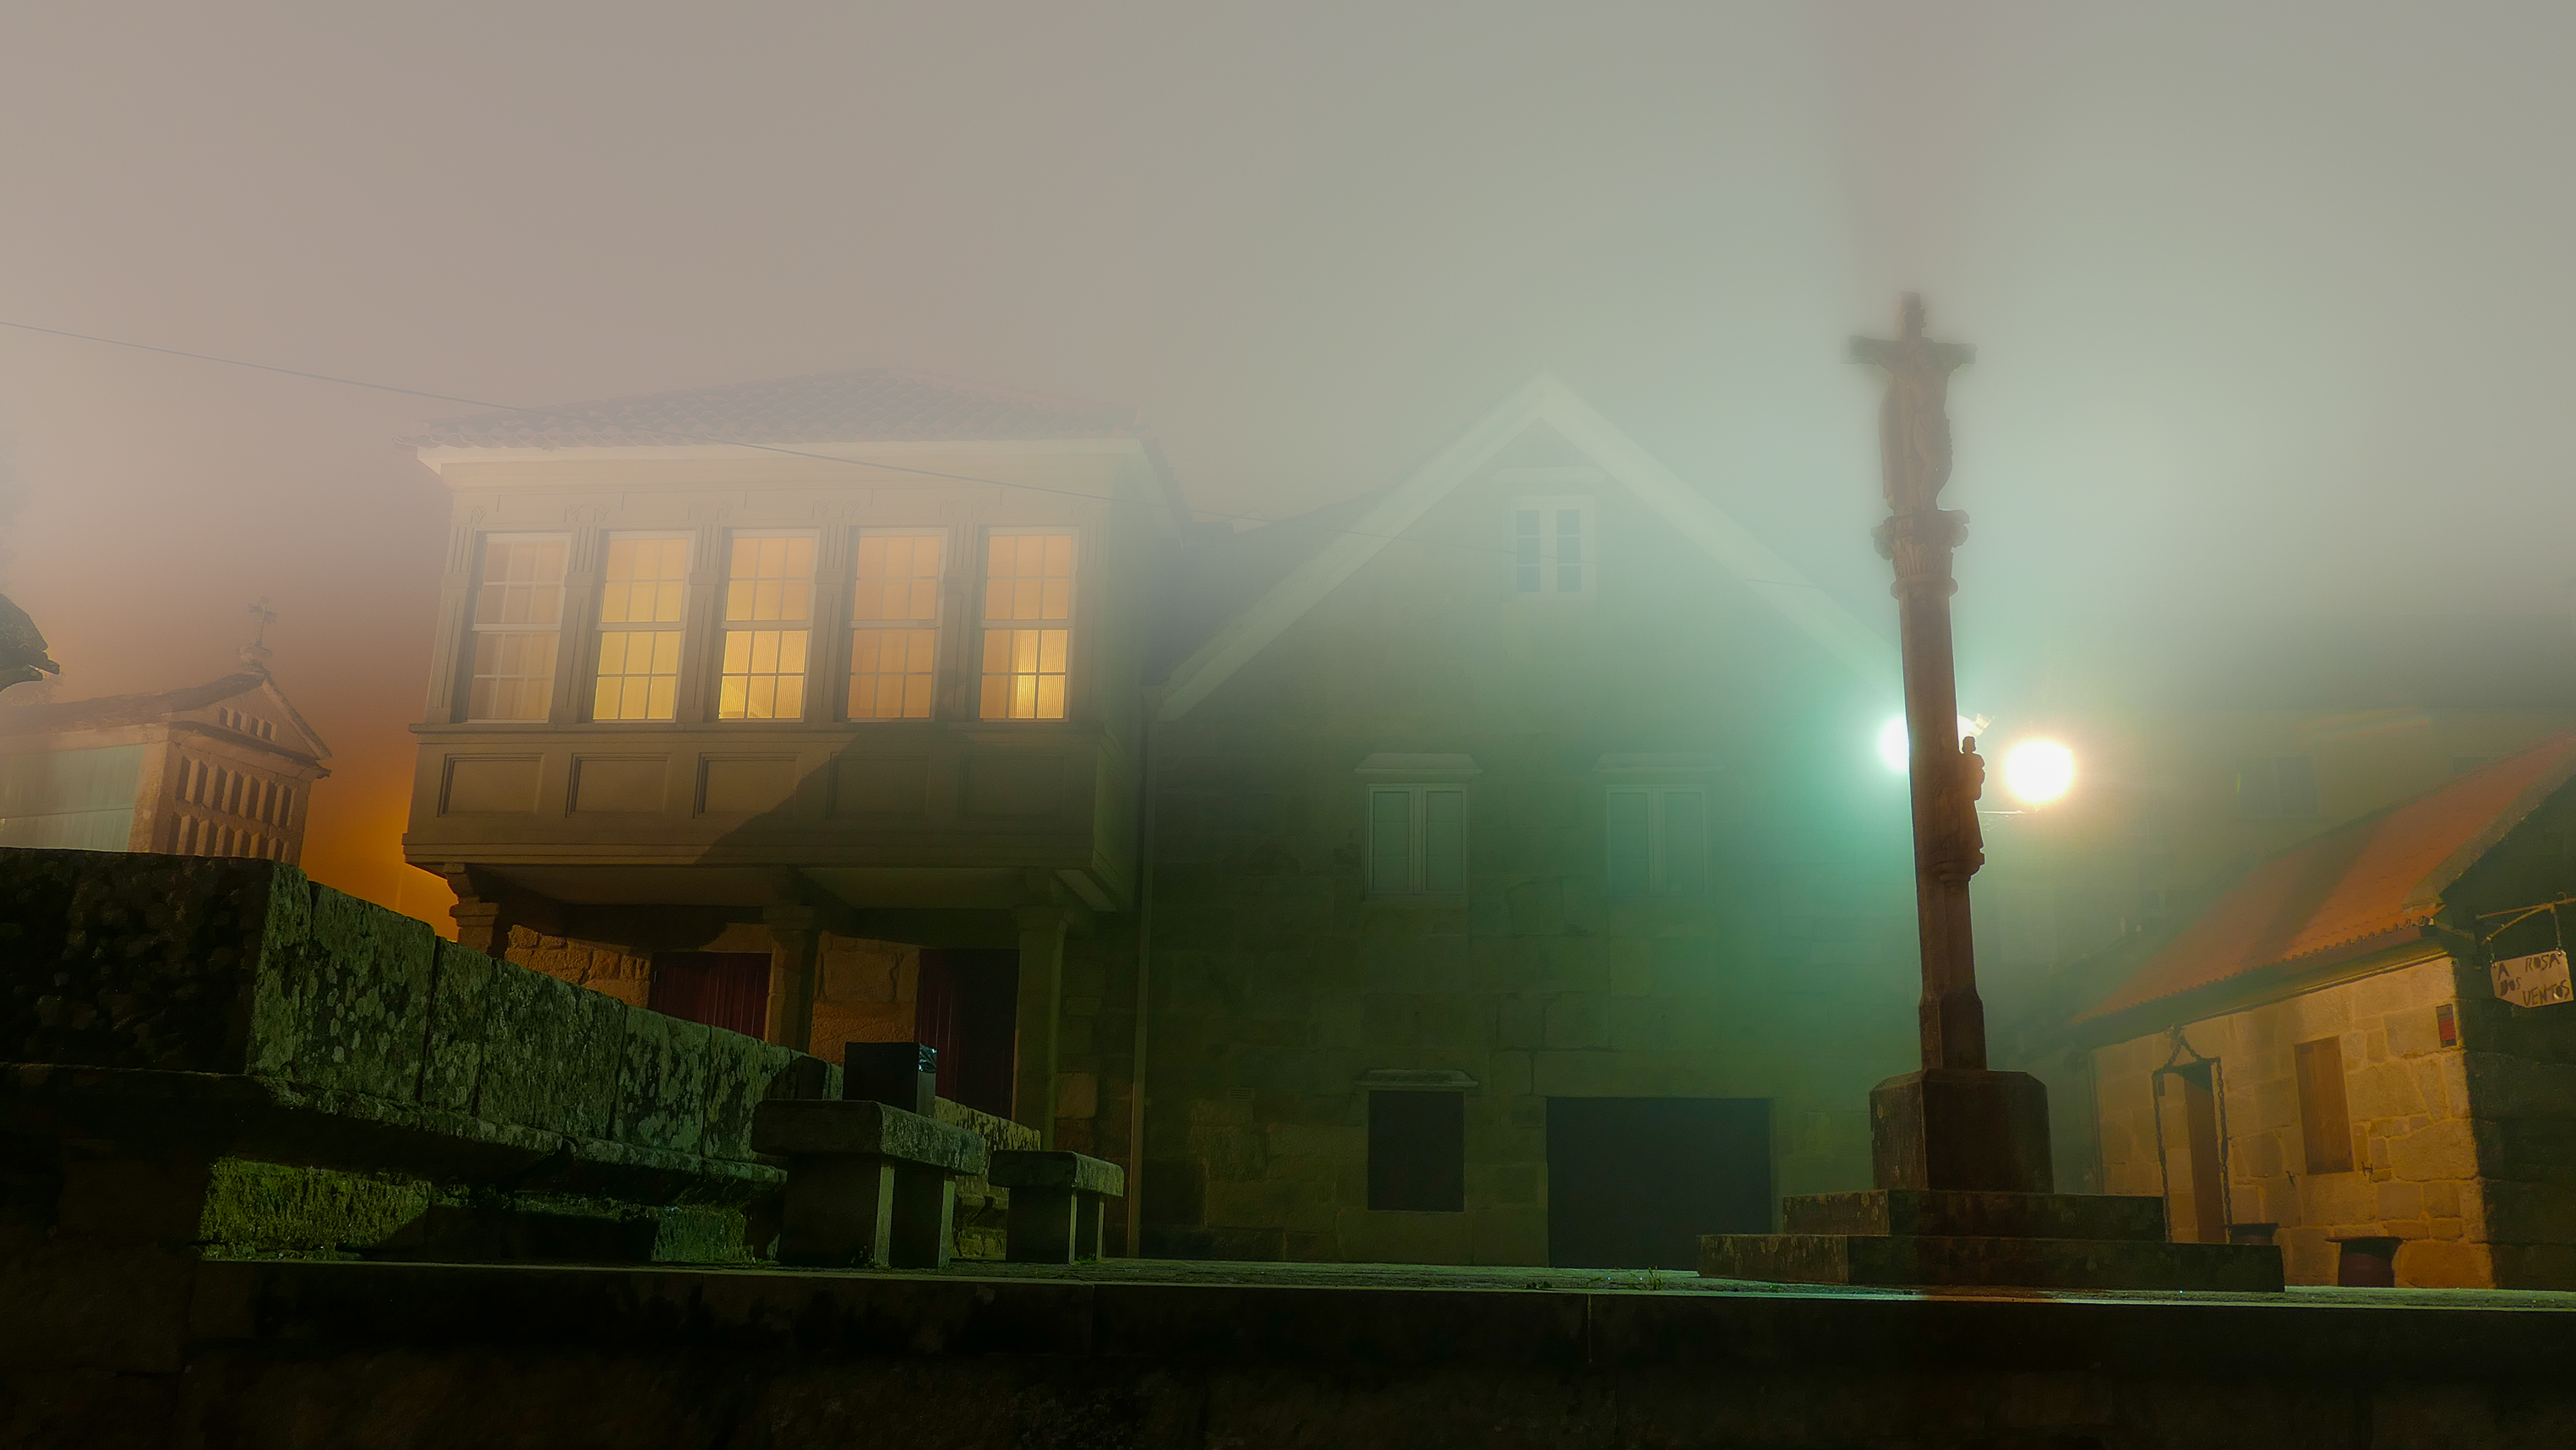
landscape, light, fog, night, sunlight, morning, dawn, dusk, evening, weather, haze, street light, lighting, spain, espaa, galicia, niebla, pontevedra, combarro, paisajes, lumixfz1000, fz1000, ggl1, xovesphoto, nocturnas, panasoniclumixfz1000, atmospheric phenomenon